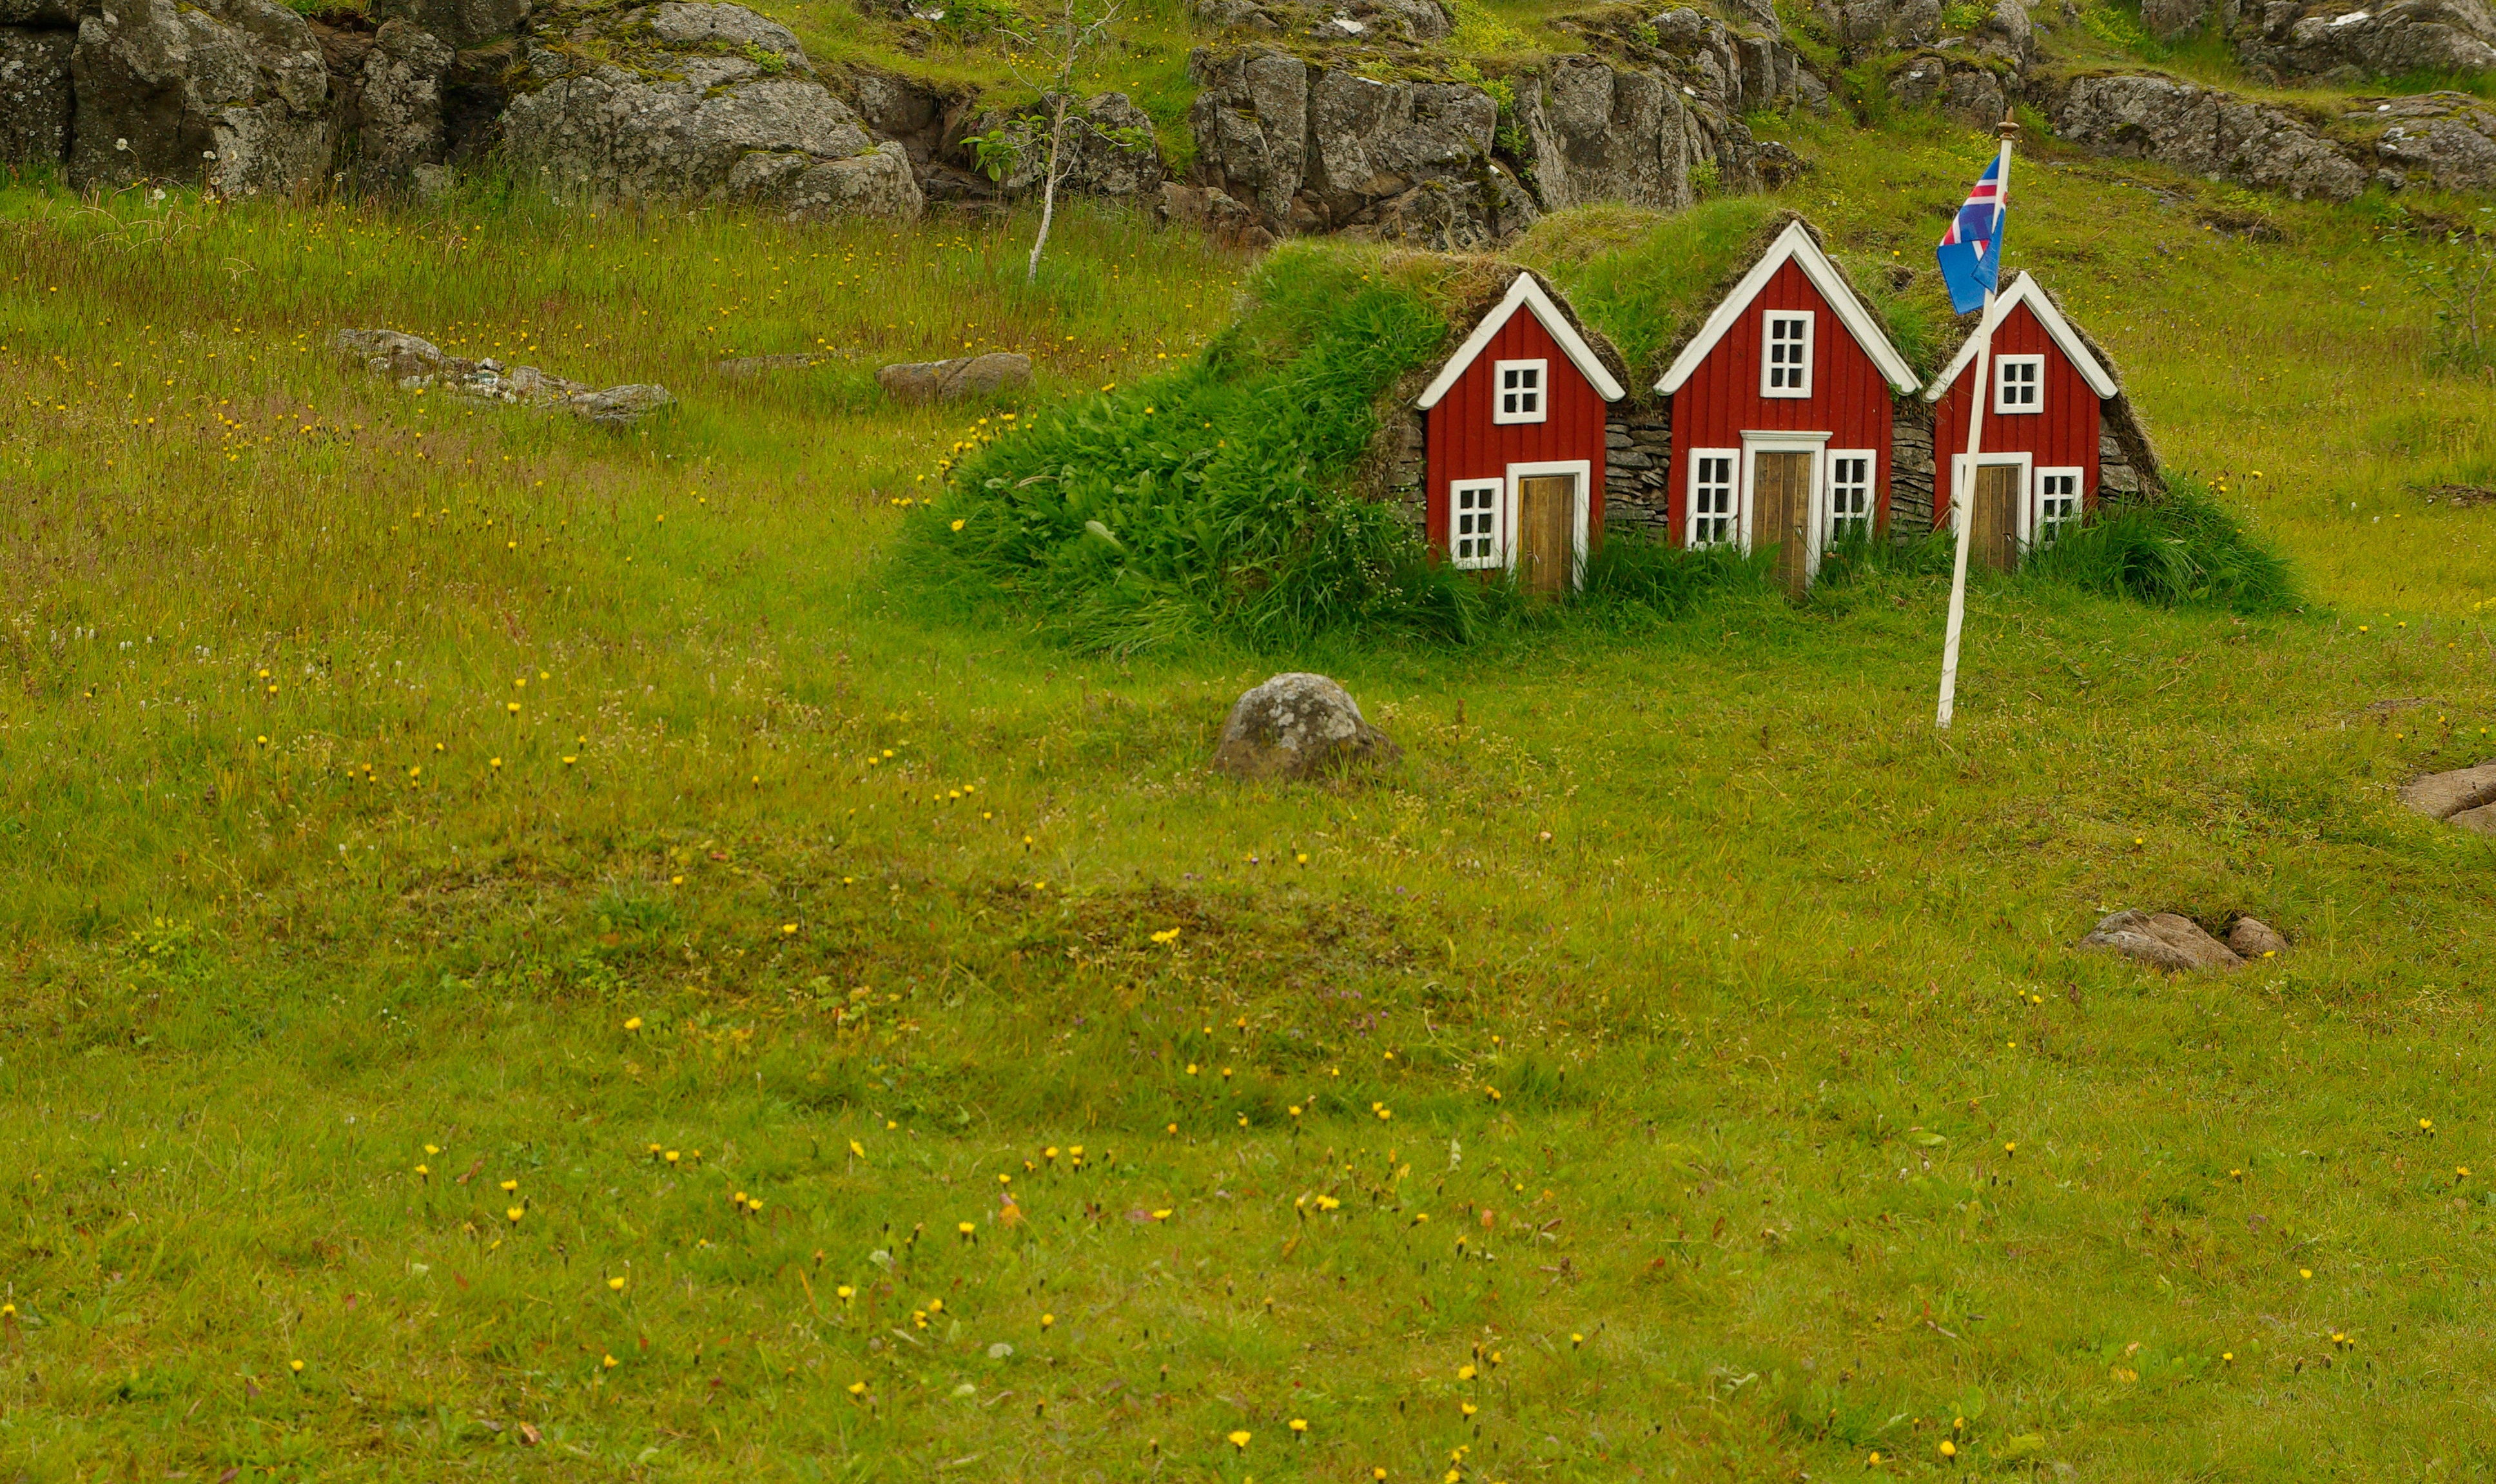
grass, trail, farm, lawn, meadow, pasture, iceland, grassland, refuge, habitat, rural area, chalets, grass roofs